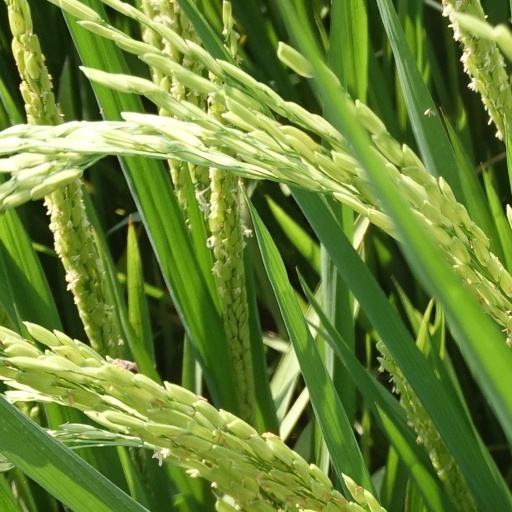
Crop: rice